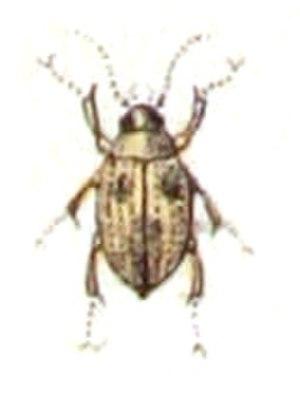
Peltodytes est un genre de petits coléoptères aquatiques trouvés dans le néarctique en Europe, au Proche Orient, et en Afrique du Nord.